Passau Glass Museum

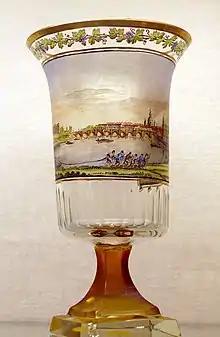
Painted beaker, Biedermeier period

The museum documents the history of glass in 25 rooms spanning 1650 to 1950: 1650 being considered a starting point for glass making as an art form in Europe. Among the rooms are exhibits on the Baroque era (1590-1750),